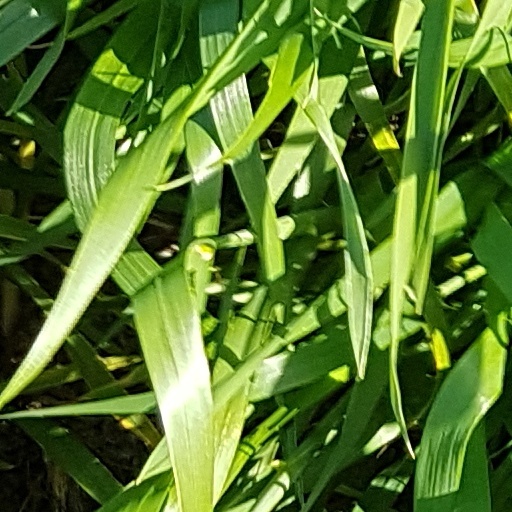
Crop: wheat